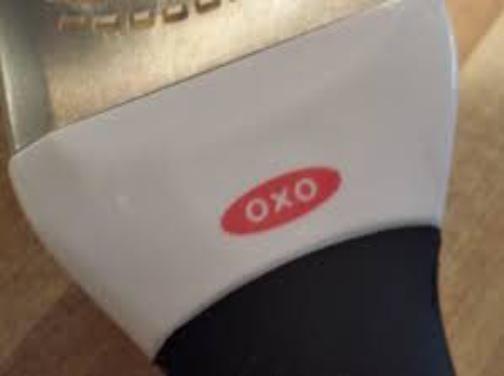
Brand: good grips
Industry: Necessities